Verbal Jint

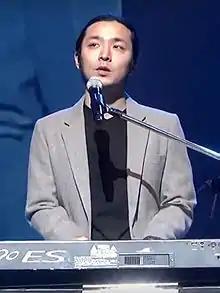
Verbal Jint in February 2013

In June 2012, Verbal Jint appeared in the first season of Mnet's hip hop reality program "Show Me the Money." His team, composed of himself and rookie rapper Go Young Bin, was eliminated in the second round after a performing a hip hop version of miss A's "Breathe."